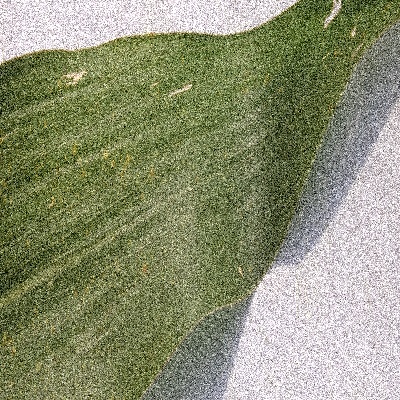
Label: Corn_(Maize)___Leaf_Spot